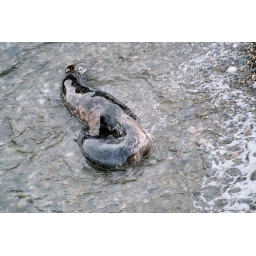
wild seals at wicklow head play and flirt in the water and on the pebble beach at Wicklow head in October.